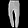
Label: Trouser